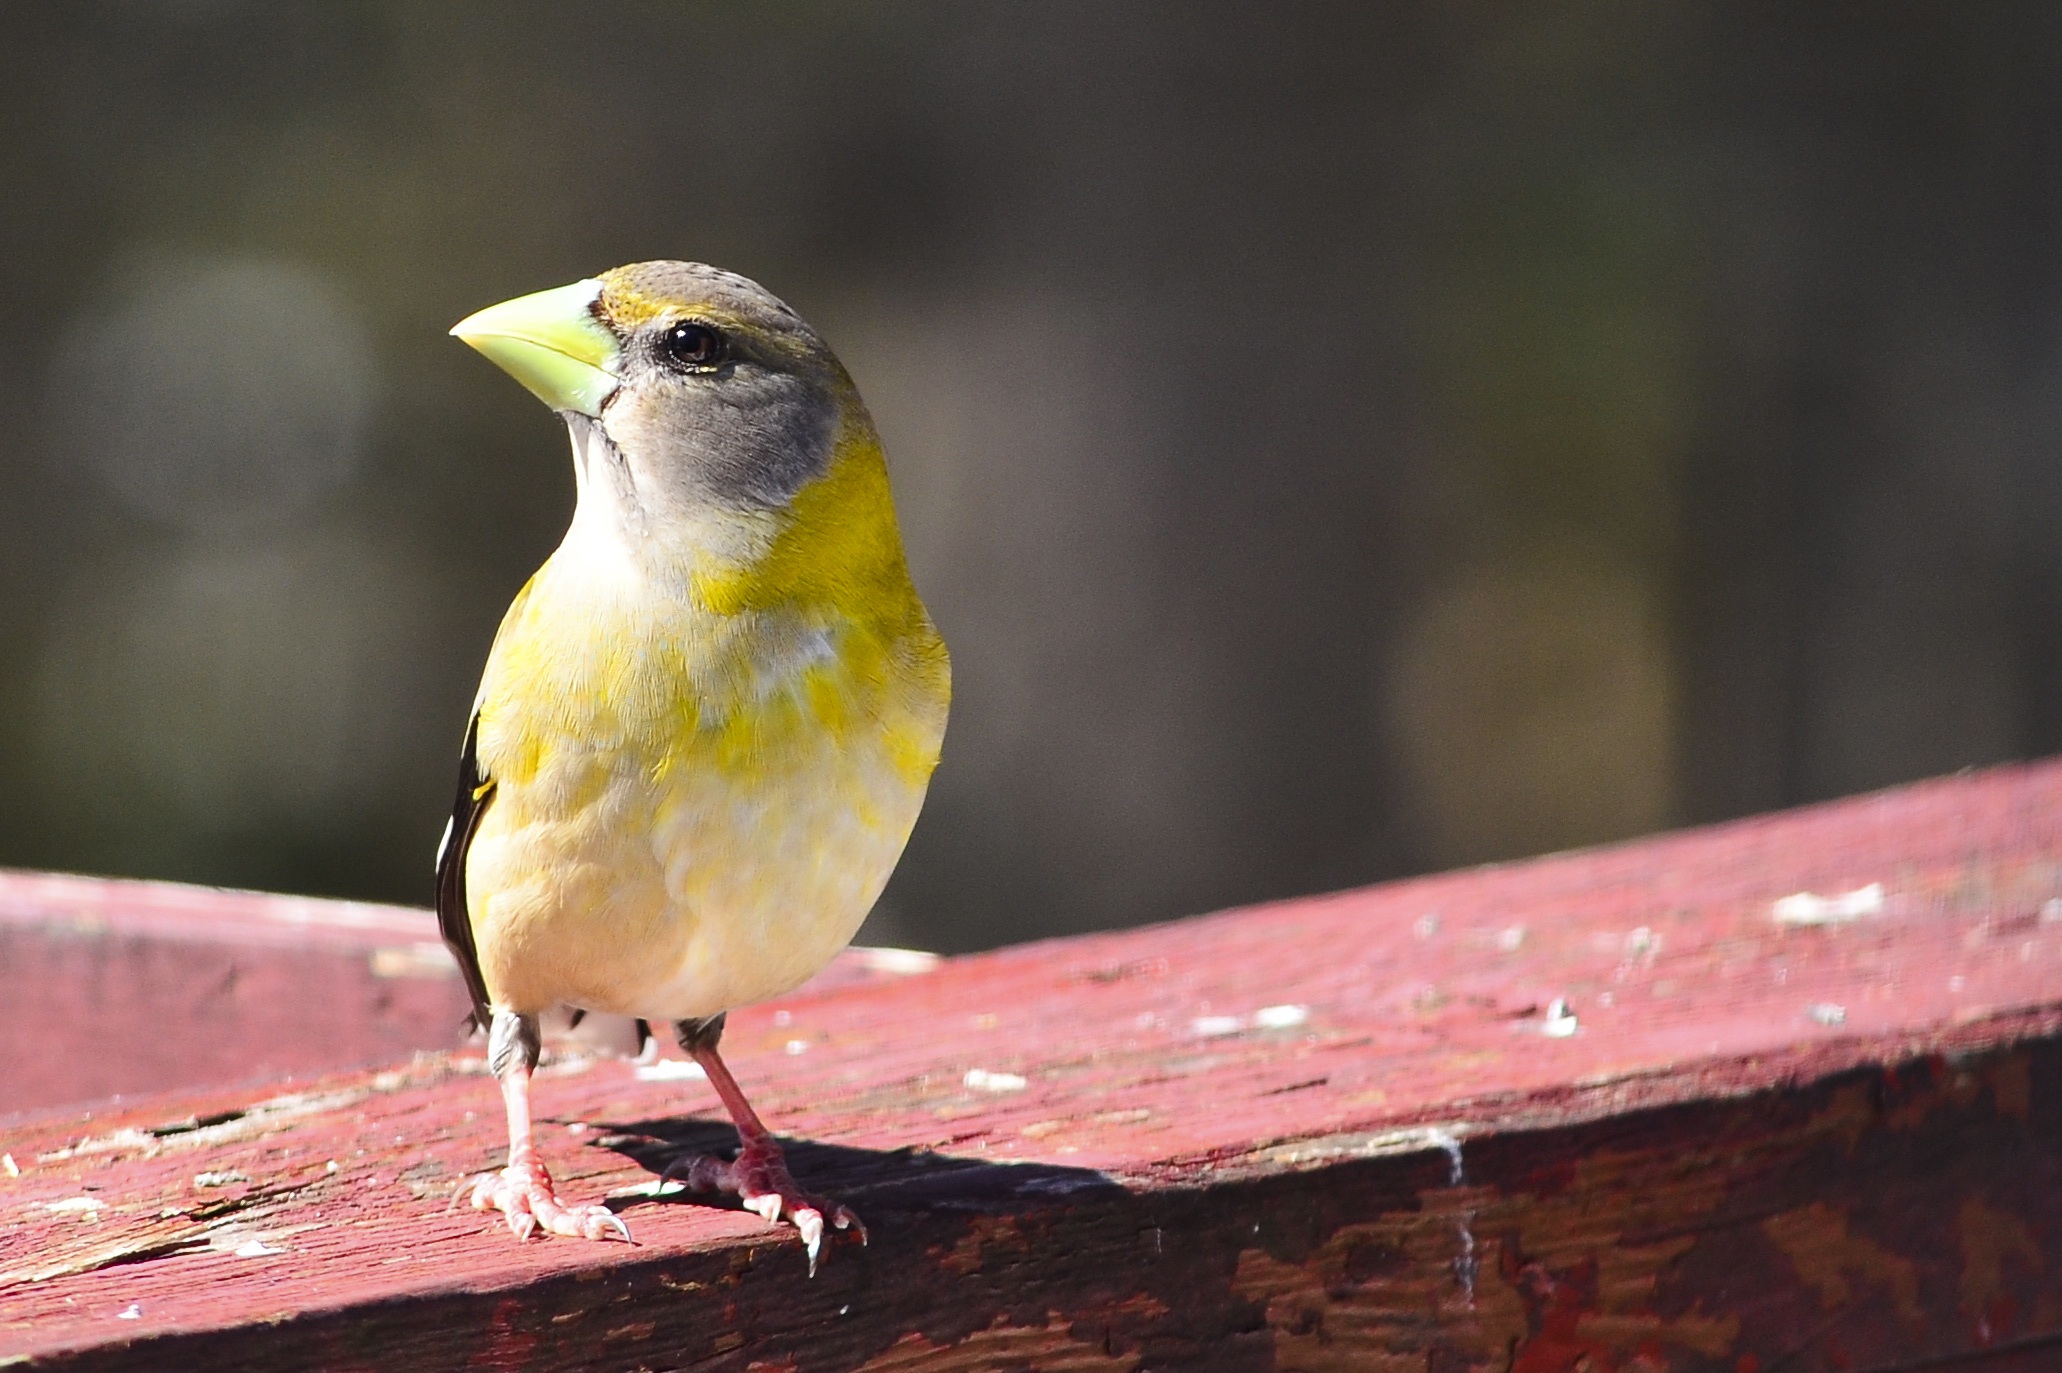
bird, animal, wildlife, beak, yellow, fauna, feathers, vertebrate, finch, old world flycatcher, mont tremblant, perching bird, emberizidae